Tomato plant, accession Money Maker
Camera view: tilt-top (135 deg); turntable rotation: 150 degrees
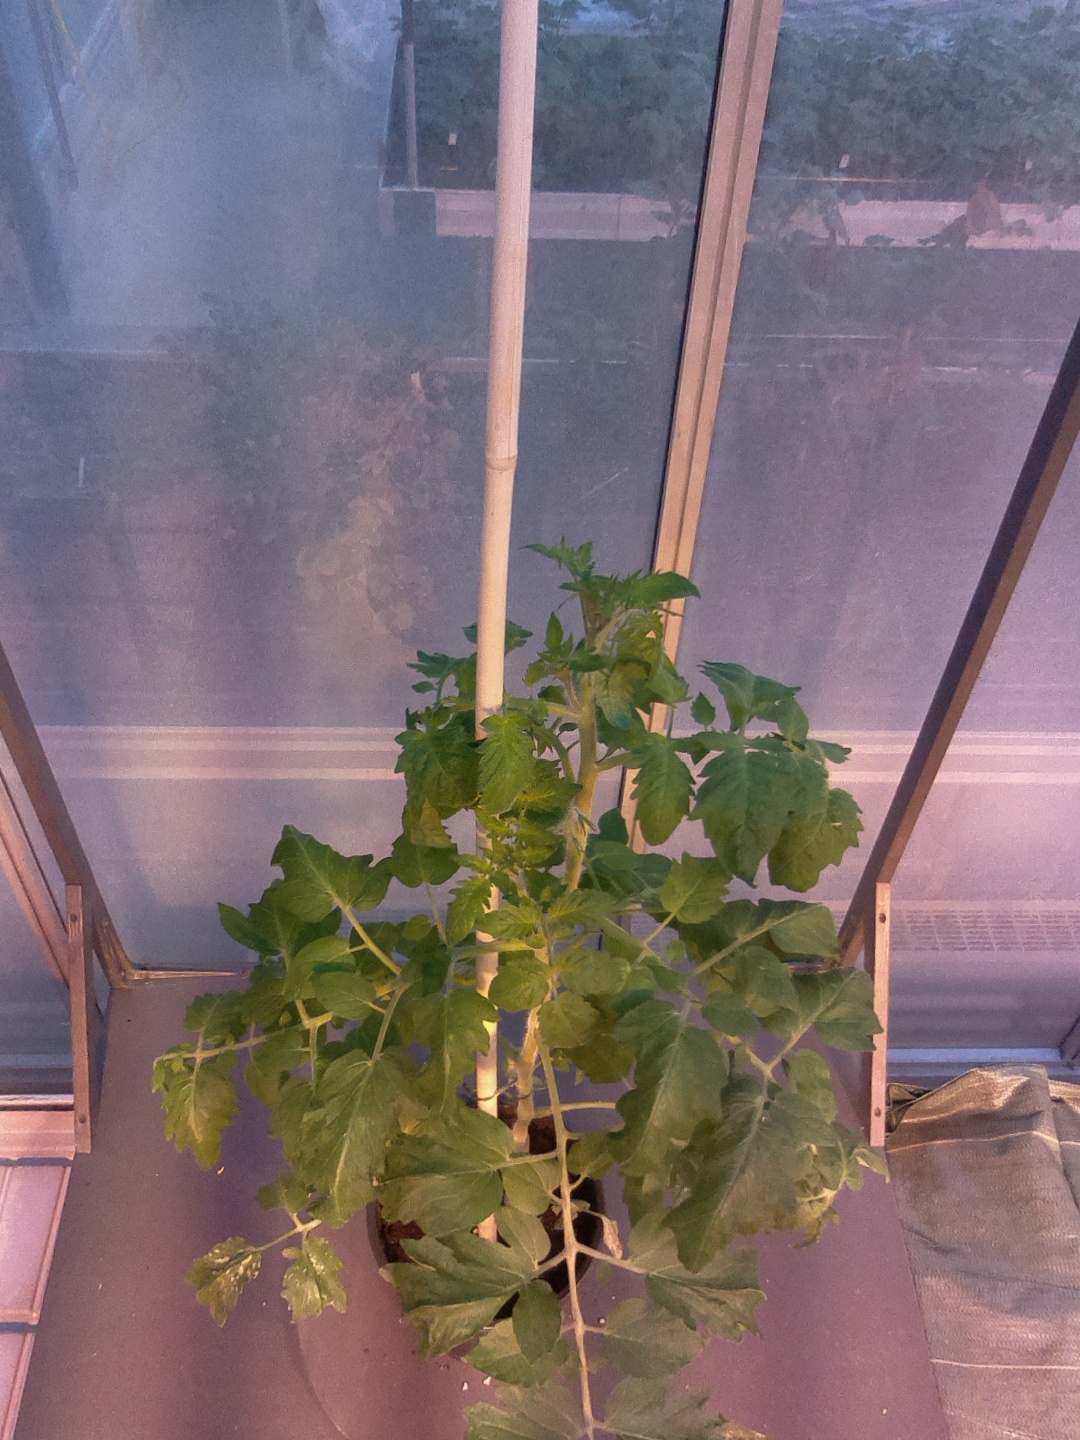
BBCH growth stage 60: First flowers open